Zhulād of Gōzgān

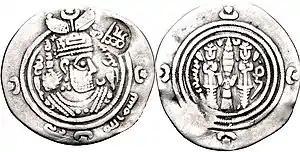
Another coin of Khusrau II with round countermark "ζολαδο" "Zolado" for Zhulād of Gōzgān (upper right corner, in the margin).

Zhulād of Gōzgān (Bactrian script: ζολαδο γωζογανο, ruled circa 658-688 or 690-720 CE) was a ruler of the mid-7th century CE, in the region of Guzgan in northern Afghanistan, then part of Tokharistan. His name "Zhulad" suggests Iranian ethnicity, but his territory was nominally under the control of the Western Turks until 657 CE, after which the Western Turks submitted to the Chinese Tang dynasty, letting their territories become protectorates of the Chinese. Administratively and militarily, Zhulād of Gōzgān was a vassal of the Turk Yabghus of Tokharistan, themselves a nominal protectorate of Tang China.